Anne Ross (German singer)

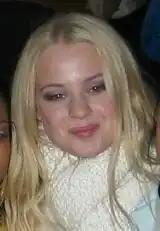
Ross in 2006

Anne Ross (born 17 March 1985) is a German singer. She was a member of the German pop girl group Preluders. After Preluders disbanded, she and Manel Filali teamed up to form the duo Milk & Honey.